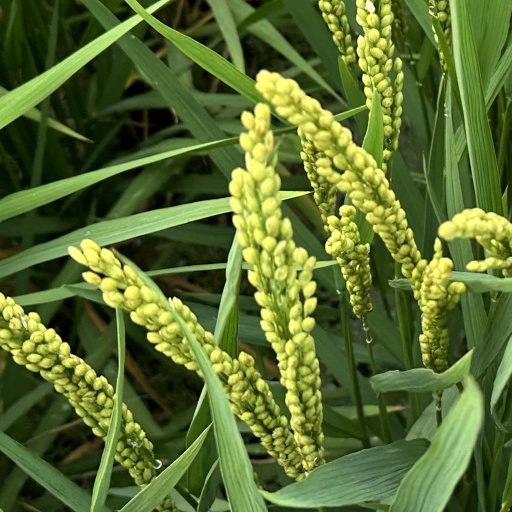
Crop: rice